Wildersgade 15

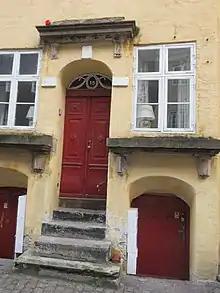
The main entrance..

The building is constructed with four storeys over a walk-out basement. The seven-bays wide facade has a slightly projecting three-bay median risalit. It is rendered in a pale yellow colour. A decorative frieze is seen between the three central windows of the second and third floors. The tall, arched main entrance in the central bay is raised a few steps from street level. It is flanked by two basement entrances. All three entrances are topped by hood moulds supported by corbels. The pitched red tile roof is pierced by two robust chimneys. The building was listed in the Danish registry of protected buildings and places in 1964.